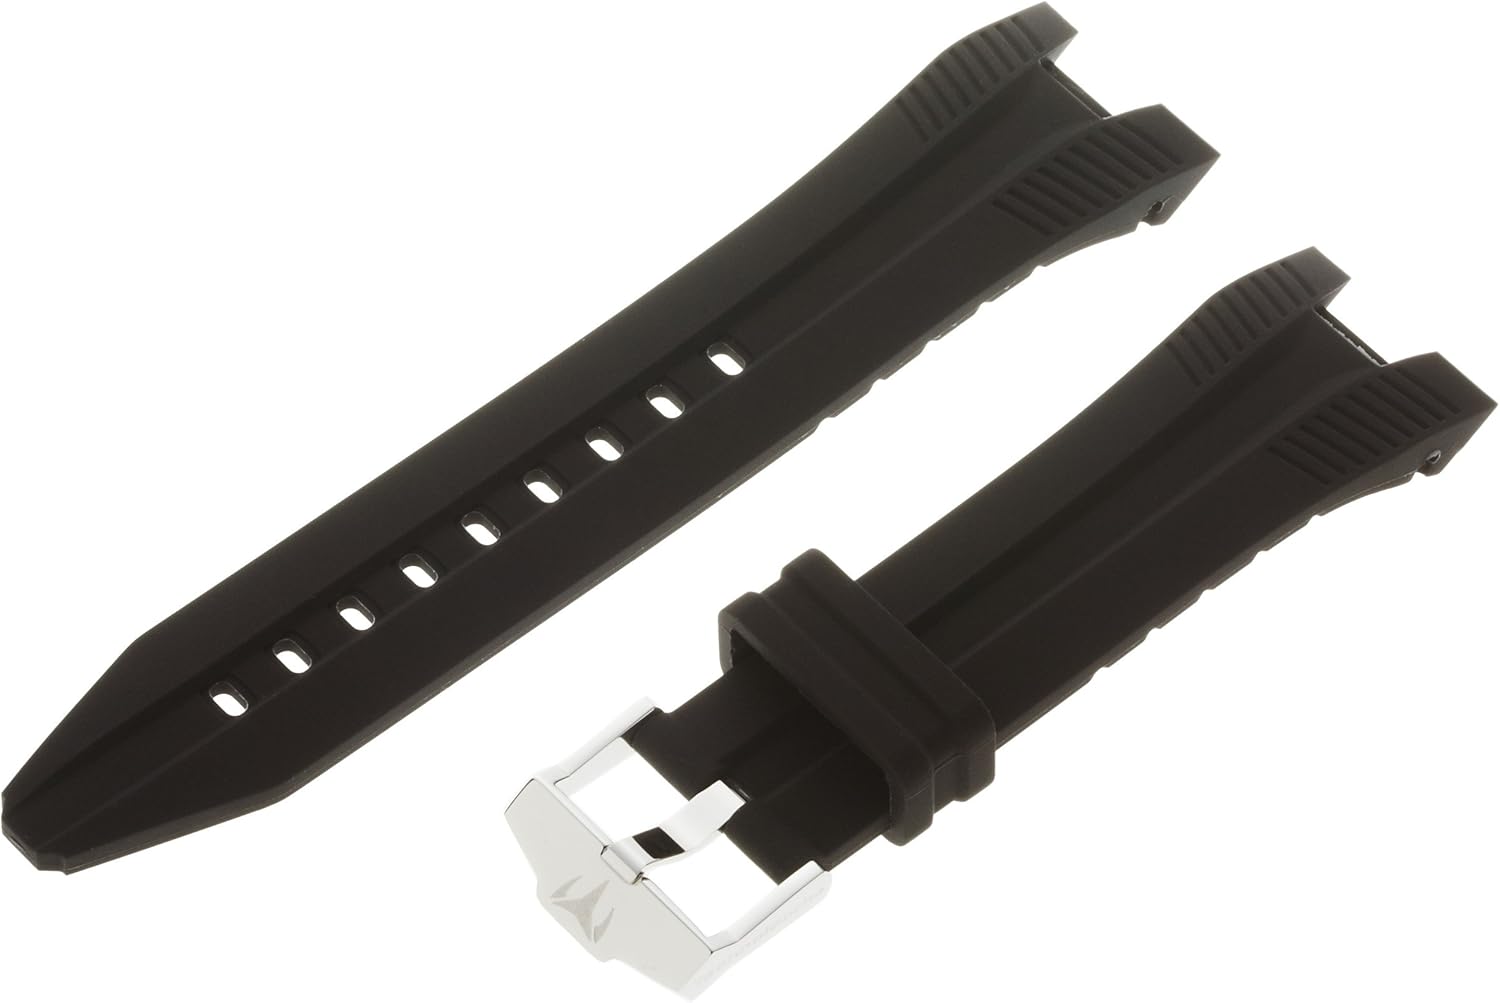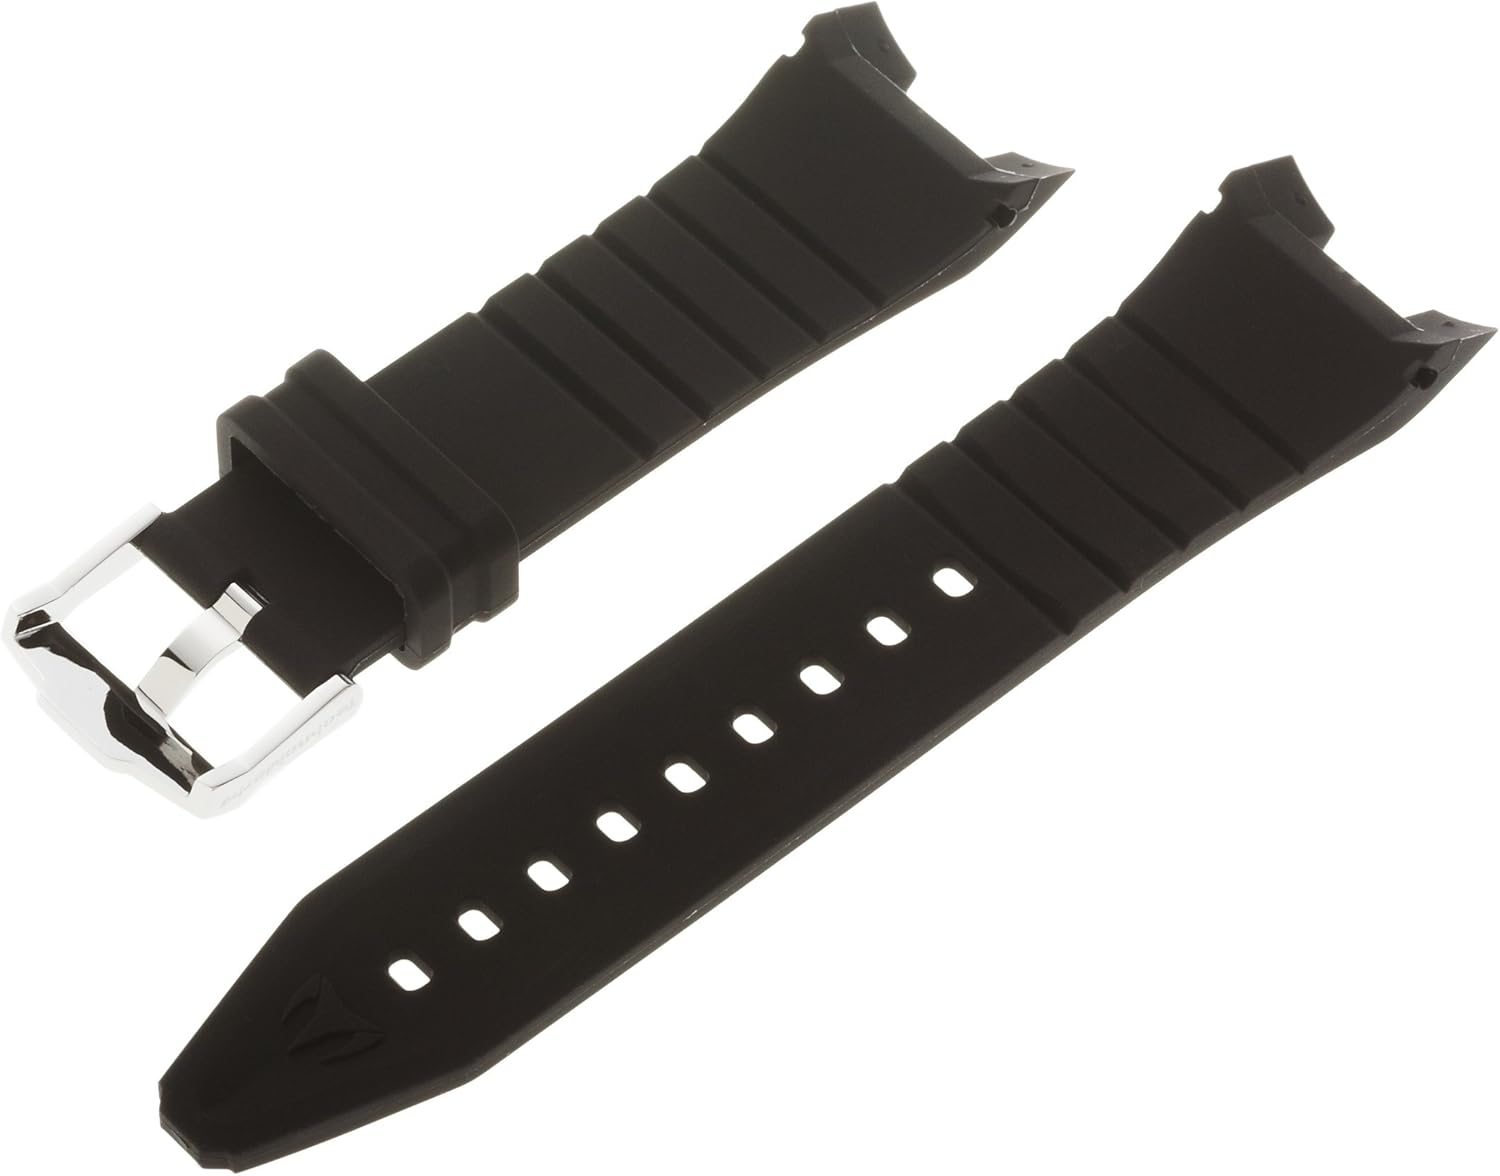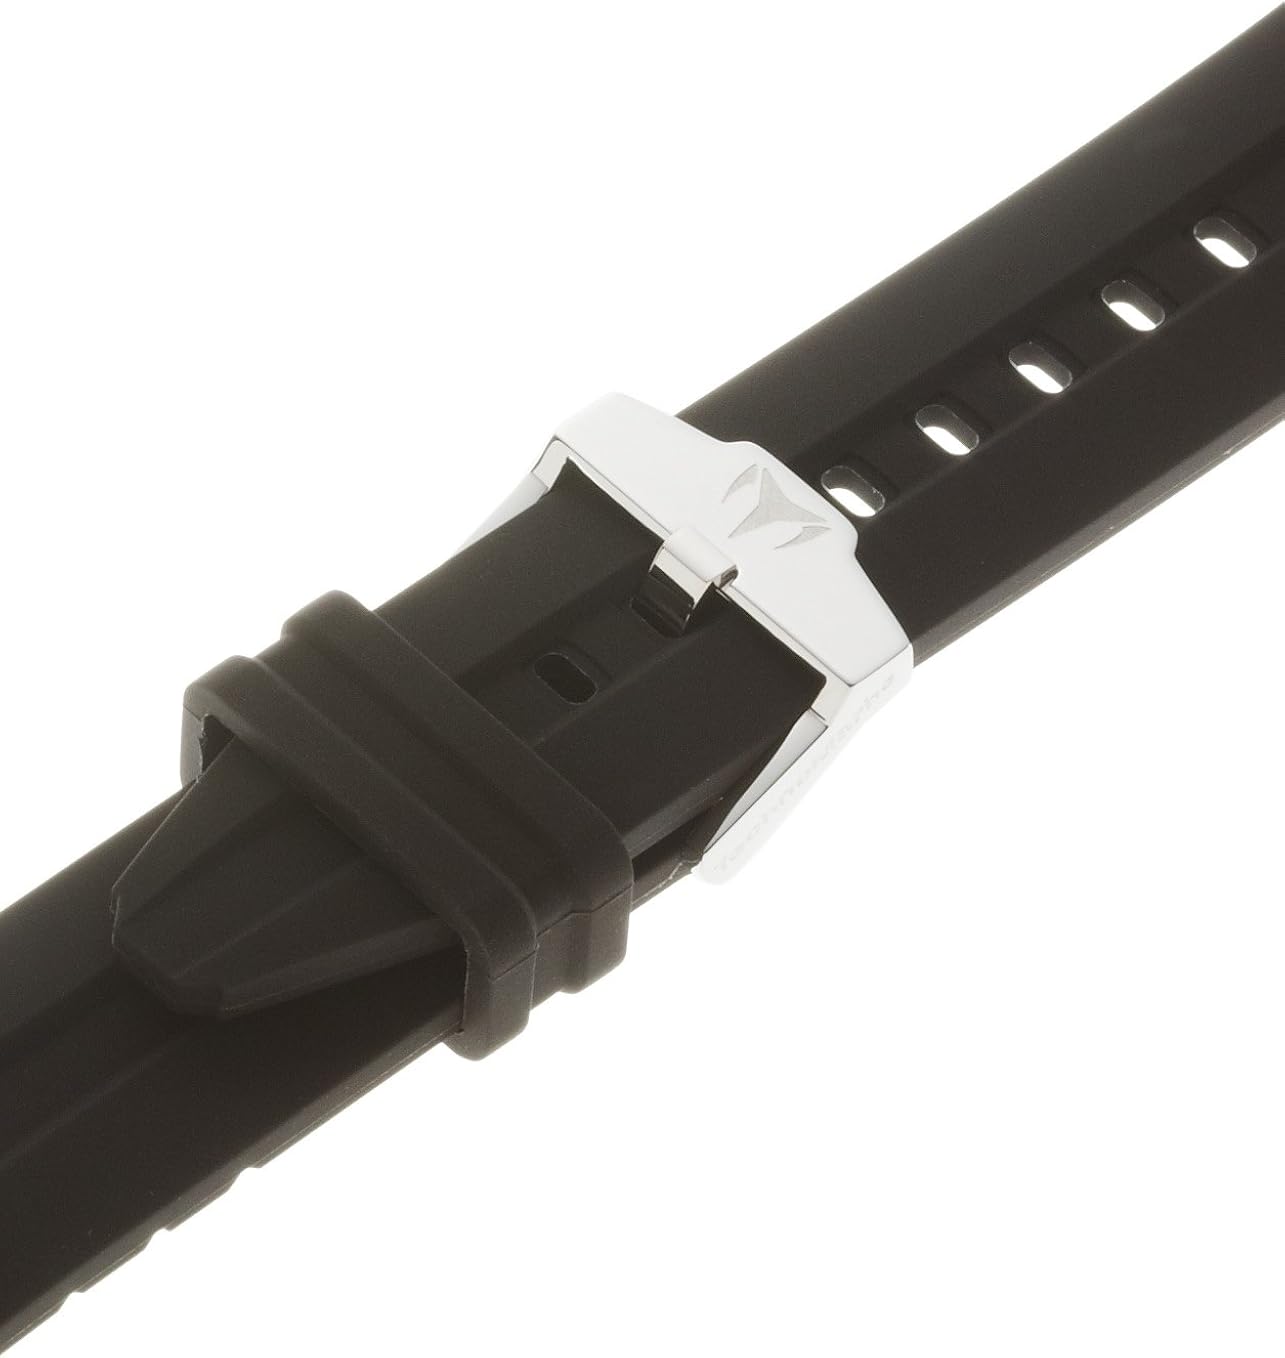
TechnoMarine 3480 UF6 24-mm Black Silicon Rubber Strap with Single-Buckle
Category: AMAZON FASHION
A natural rubber strap compatible with the 42/45mm UF6 Collection. A resistant and durable strap that will withstand all conditions. UF6 Collection Along with its DNA, TechnoMarine continues to strive for excellence when it comes to the UF6 timepiece as well as the strap component. Made out of authentic quality rubber, the colors for the strap can be chosen between black and white that will give the offset appeal to the UF6 timepiece. When TechnoMarine introduced its first luxury chronograph in transparent gel in 1997, it imposed a new concept that created many waves in the traditionally conservative watch making industry: TechnoMarine had invented a new class of high-end Swiss watches. In 1999, TechnoMarine added diamonds to the rotating bezel of the "Raft", and the "TechnoDiamond" was born, the first ever combination of diamonds on a diving chronograph with an interchangeable gel strap. The industry claimed that the idea was "insane", and TechnoMarine single-handedly managed to revolutionize the market with a product born of the never-before conceived and almost "sacrilegious" association between plastic and diamonds. More than 150,000 models were sold while thousands of look-alikes began to flood the market. The "TechnoDiamond" became a watch which represented a certain lifestyle that people wanted to be identified with. TechnoMarine’s new collection is a fascinating immersion into a world of technical proficiency and fusions, full of unexpected feelings, colors and designs. More and more, TechnoMarine timepieces call attention to the subtle associations between high-end Swiss watches and luxury accessories with a fusion of aesthetic uniqueness and watch making expertise, always drawing inspiration from the ocean and sea universe. See more
Features: Fits all new 2008 and later TechnoMarine watches in the UF6 Dual-Time, UF6 Retrograde, and UF6 Chrono collections | Silicon synthetic rubber strap with TechnoMarine logo engraved, stainless-steel buckle clasp; includes spring bars | Color: black | Band width: 24 mm (width of band at the case lugs) | Other strap options available to match your mood or occasion